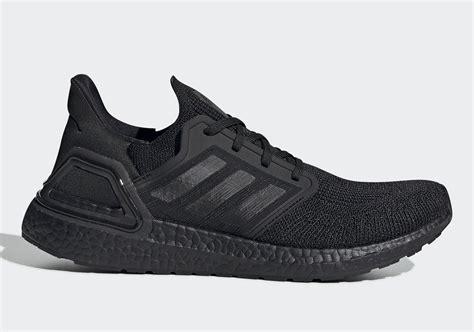
Brand: Adidas
Model: Ultra Boost 20